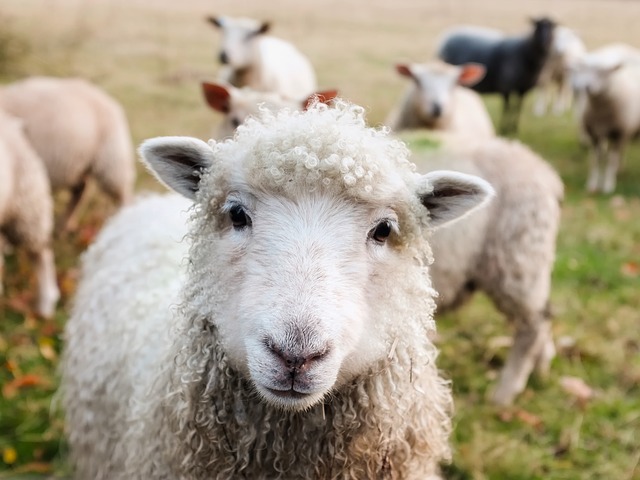
Label: pecora